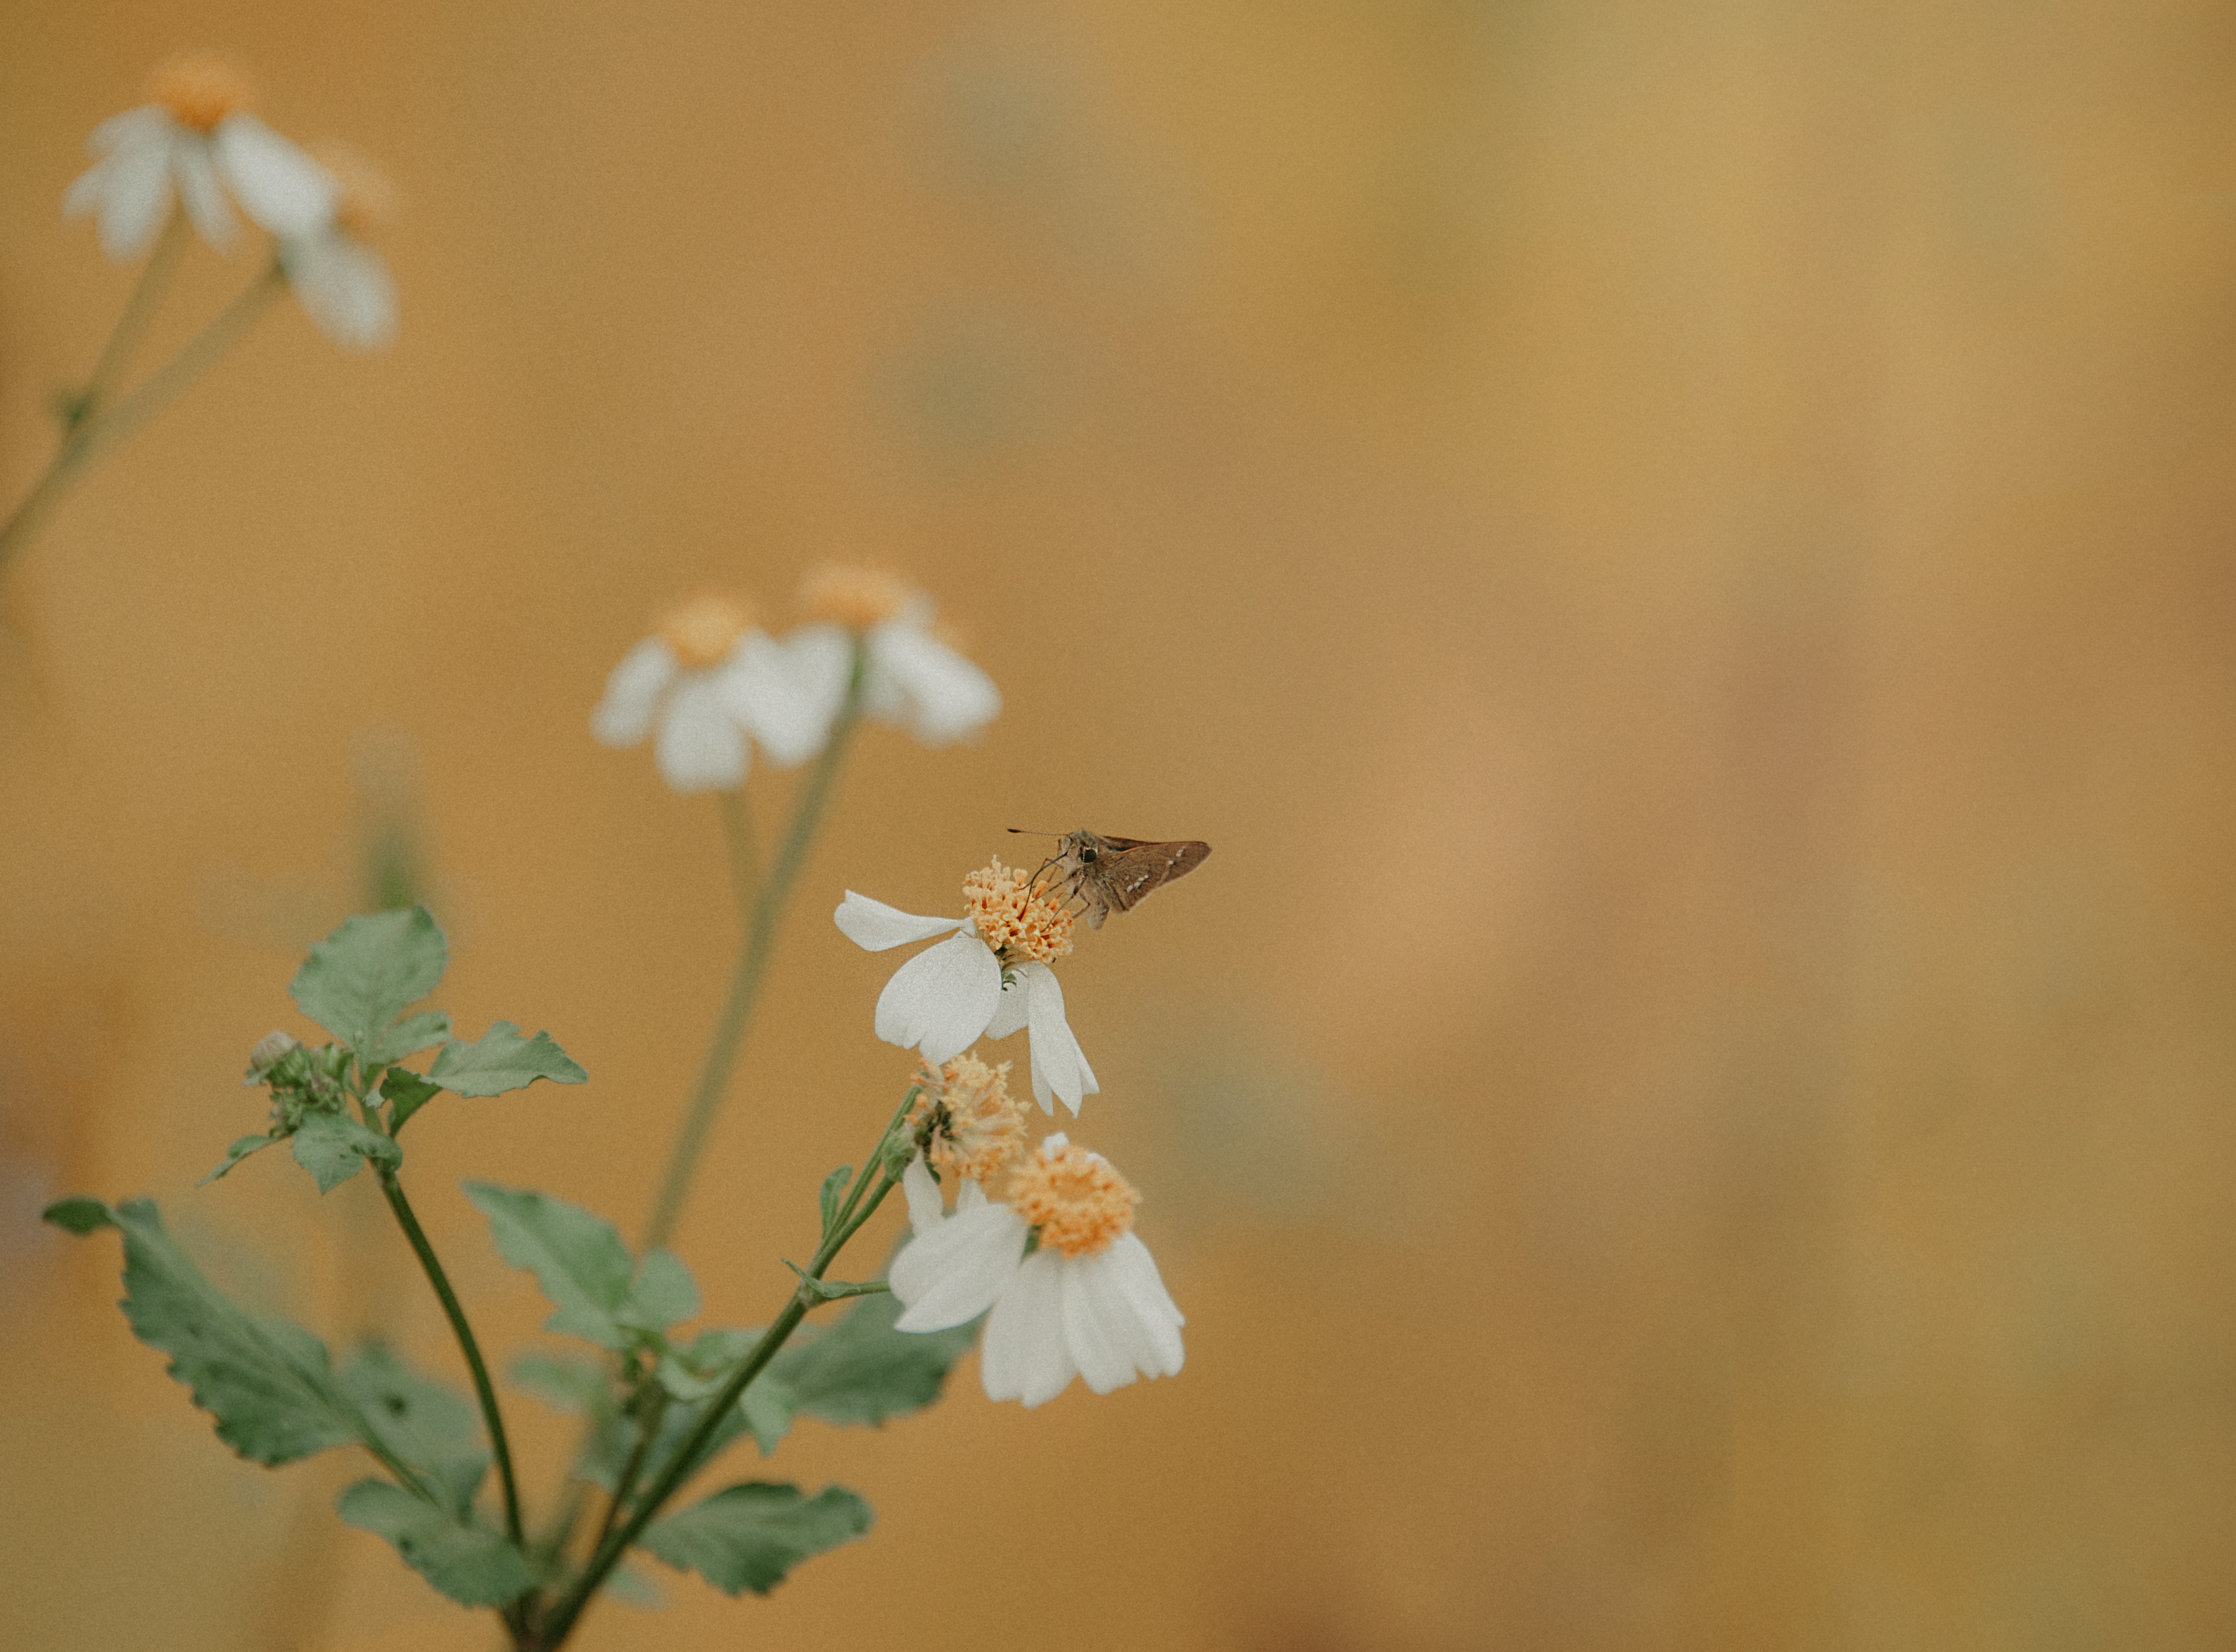
nature, flower, bird, fauna, flora, morning, twig, insect, wildlife, pollinator, macro photography, spring, branch, plant stem